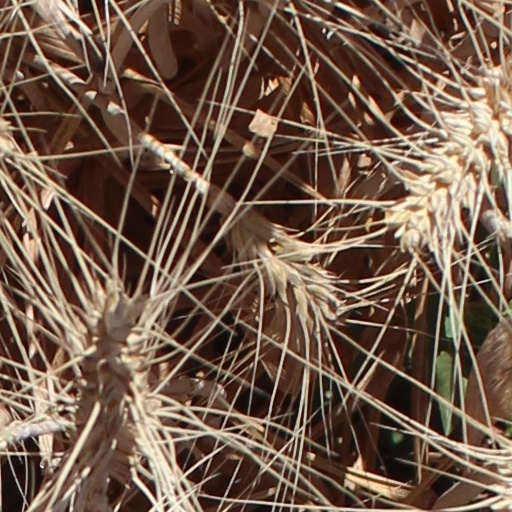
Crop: wheat